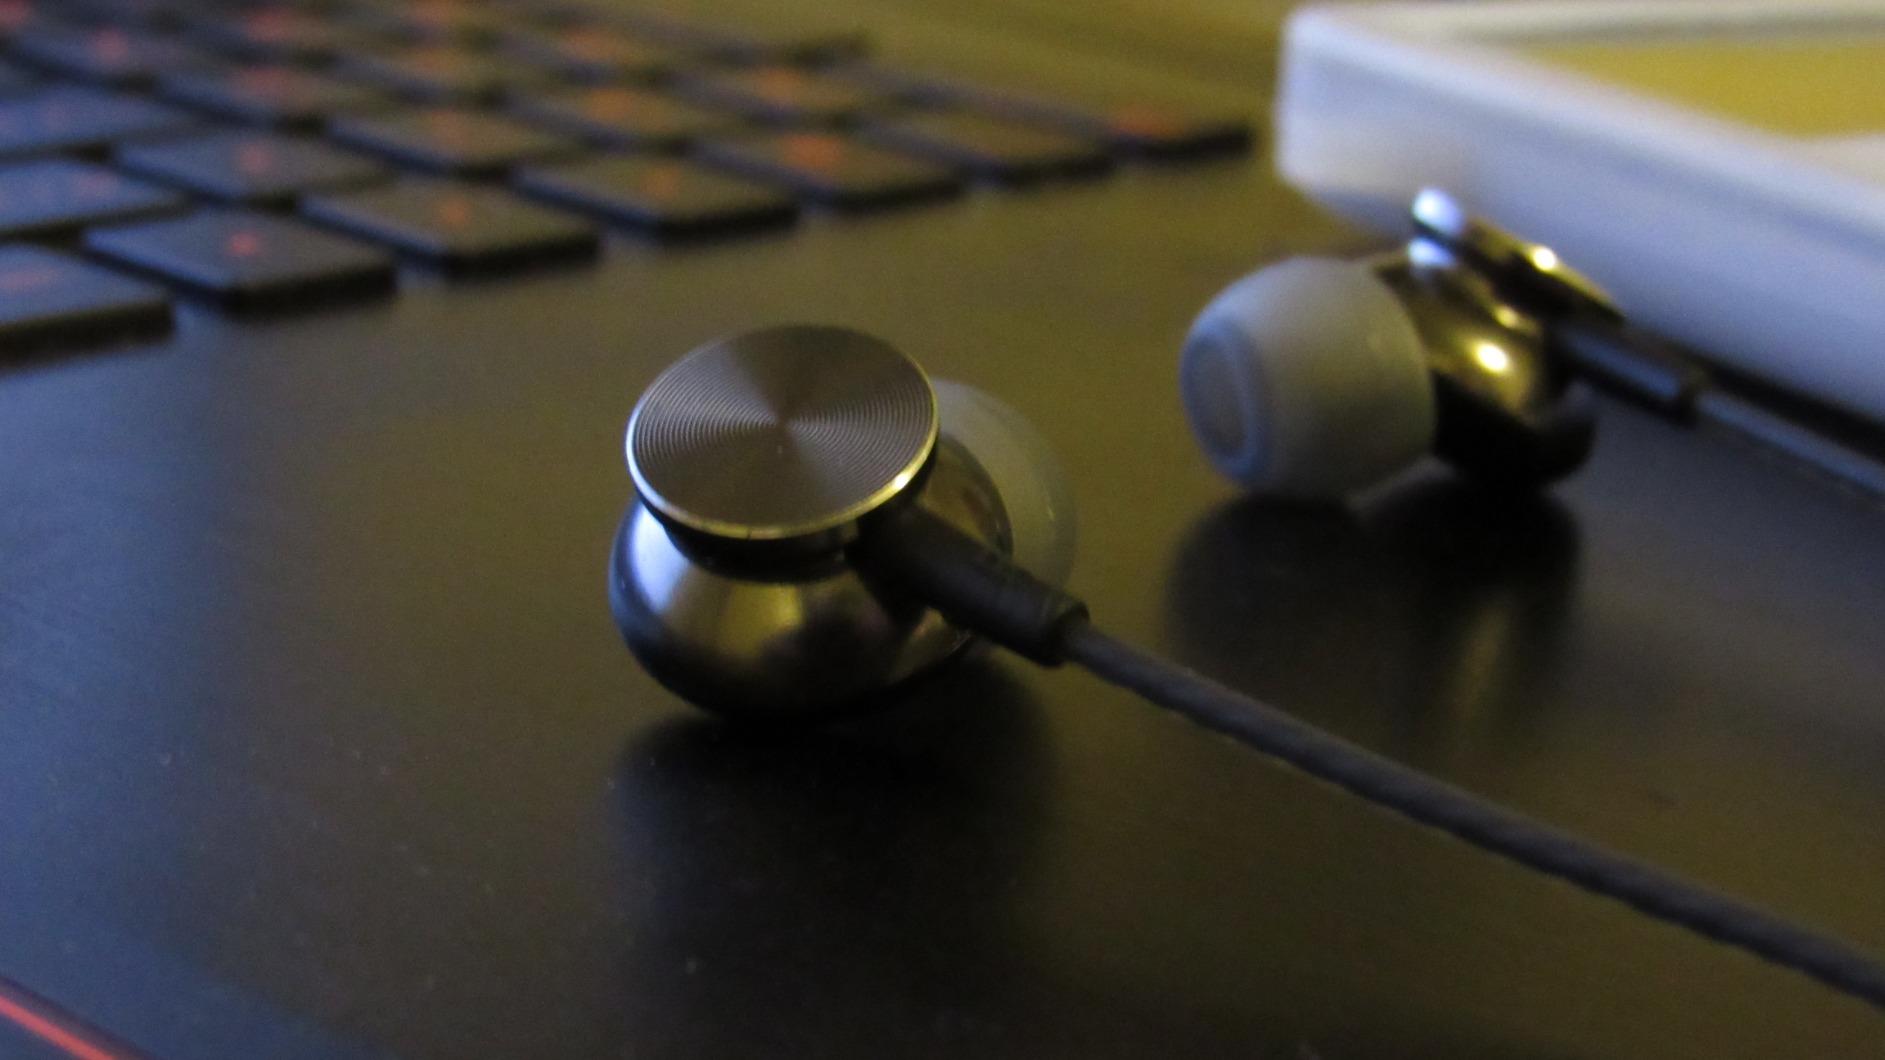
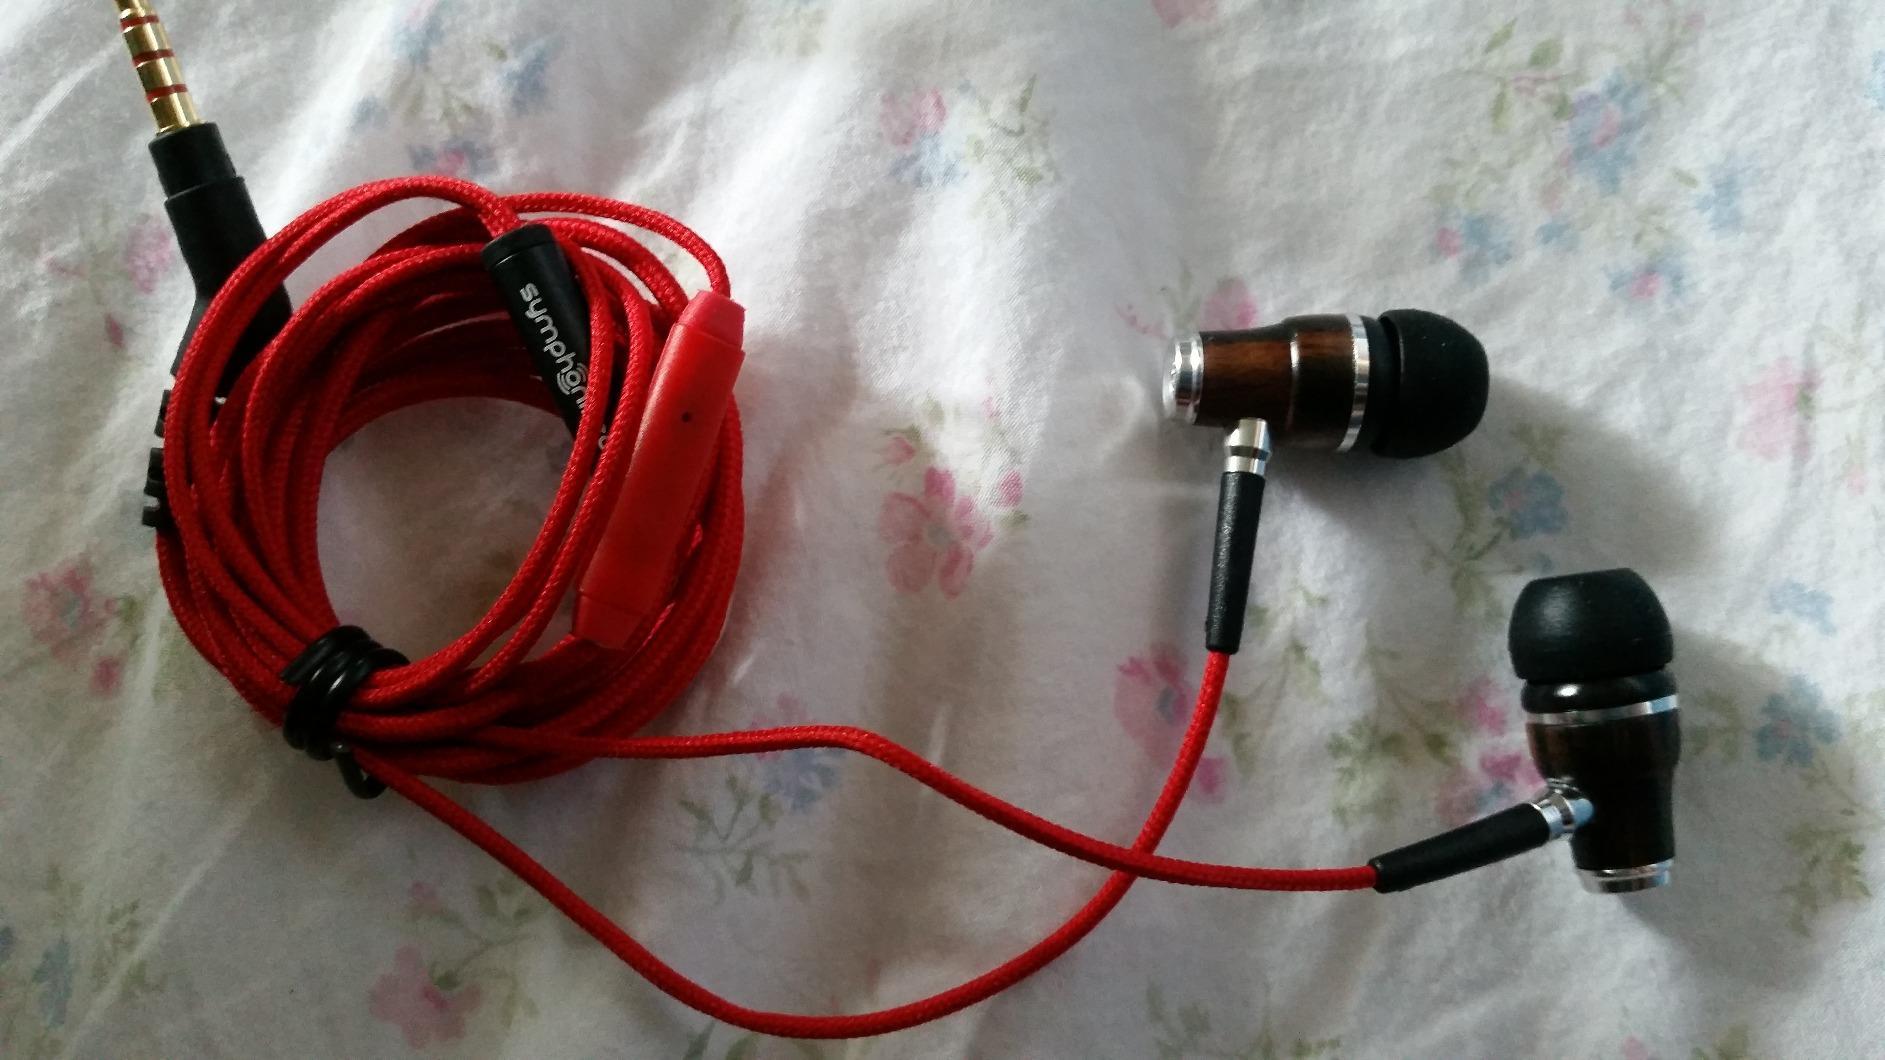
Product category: headphones
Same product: no